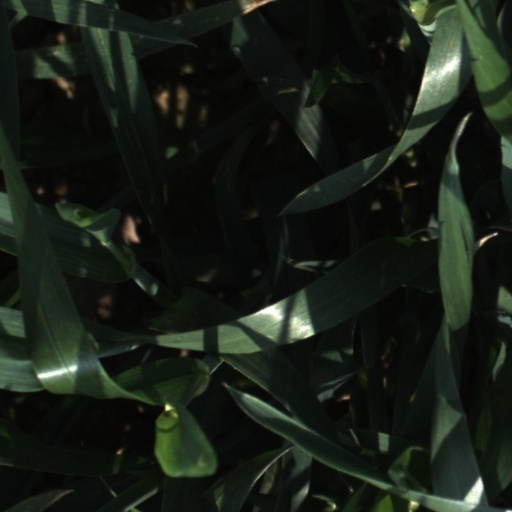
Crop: wheat